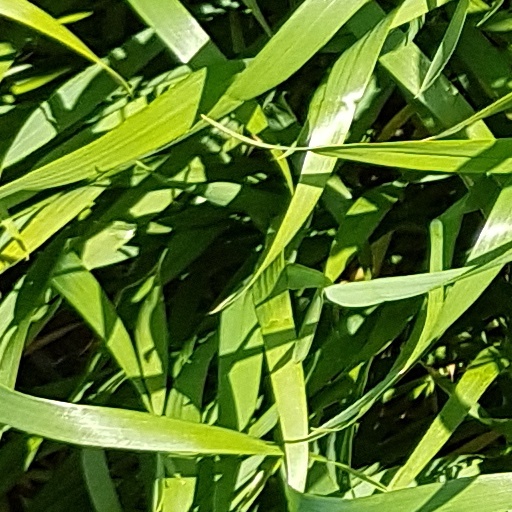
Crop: wheat